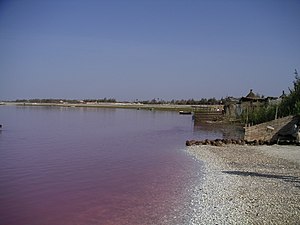
Retba
Retba
Retba
Retba er en saltsø, der ligger udenfor Dakar i Senegal. Søen har et saltindhold på 40%. Søens vand er pinkfarvet, fordi algen dunaliella salina, der lever i søen, danner et rødt pigment, der absorberer sollyset.